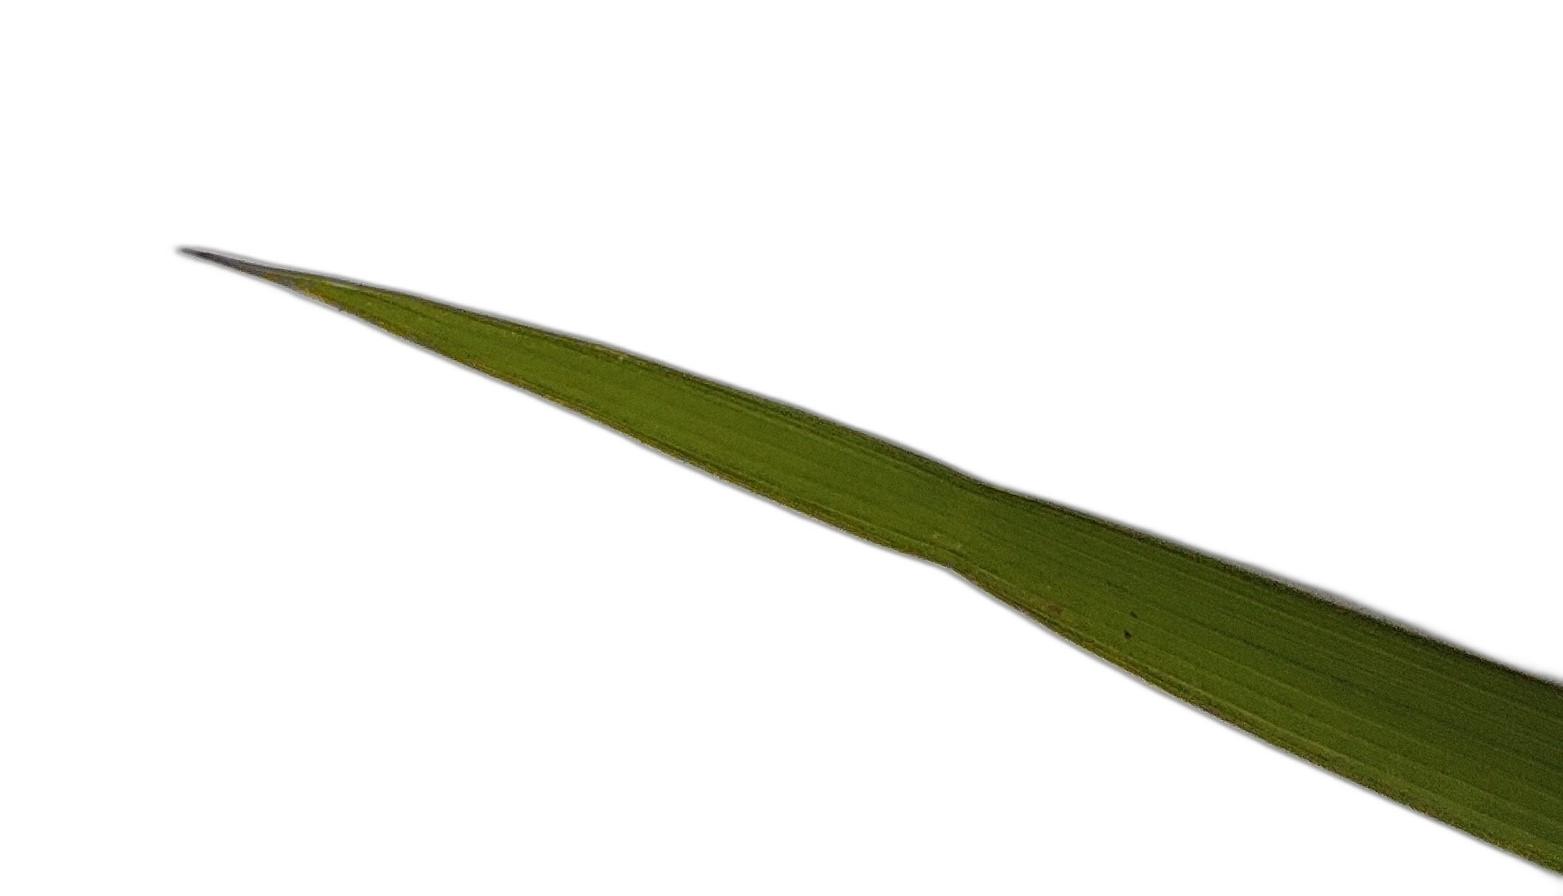
Label: Healthy